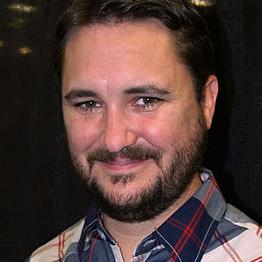
Age: 40